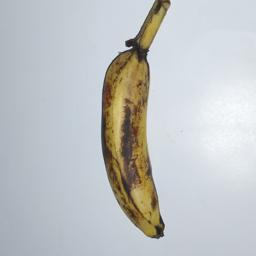
Banana variety: Champa Kola